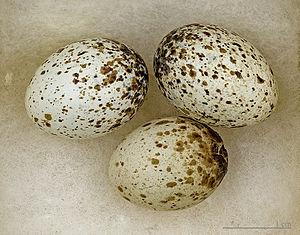
La Fauvette mélanocéphale est une espèce de passereaux appartenant à la famille des Sylviidae. Elle ne doit pas être confondue avec la fauvette à tête noire.